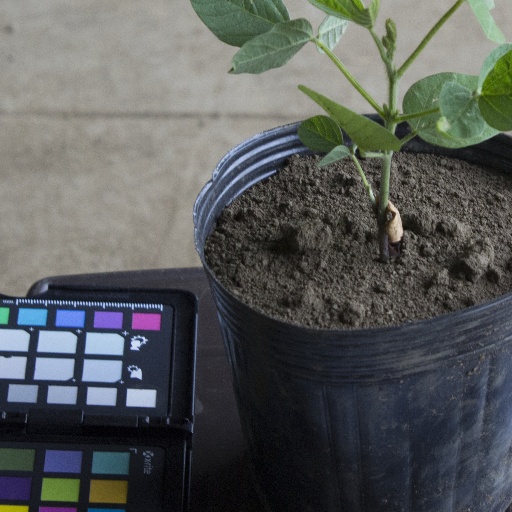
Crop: soybean